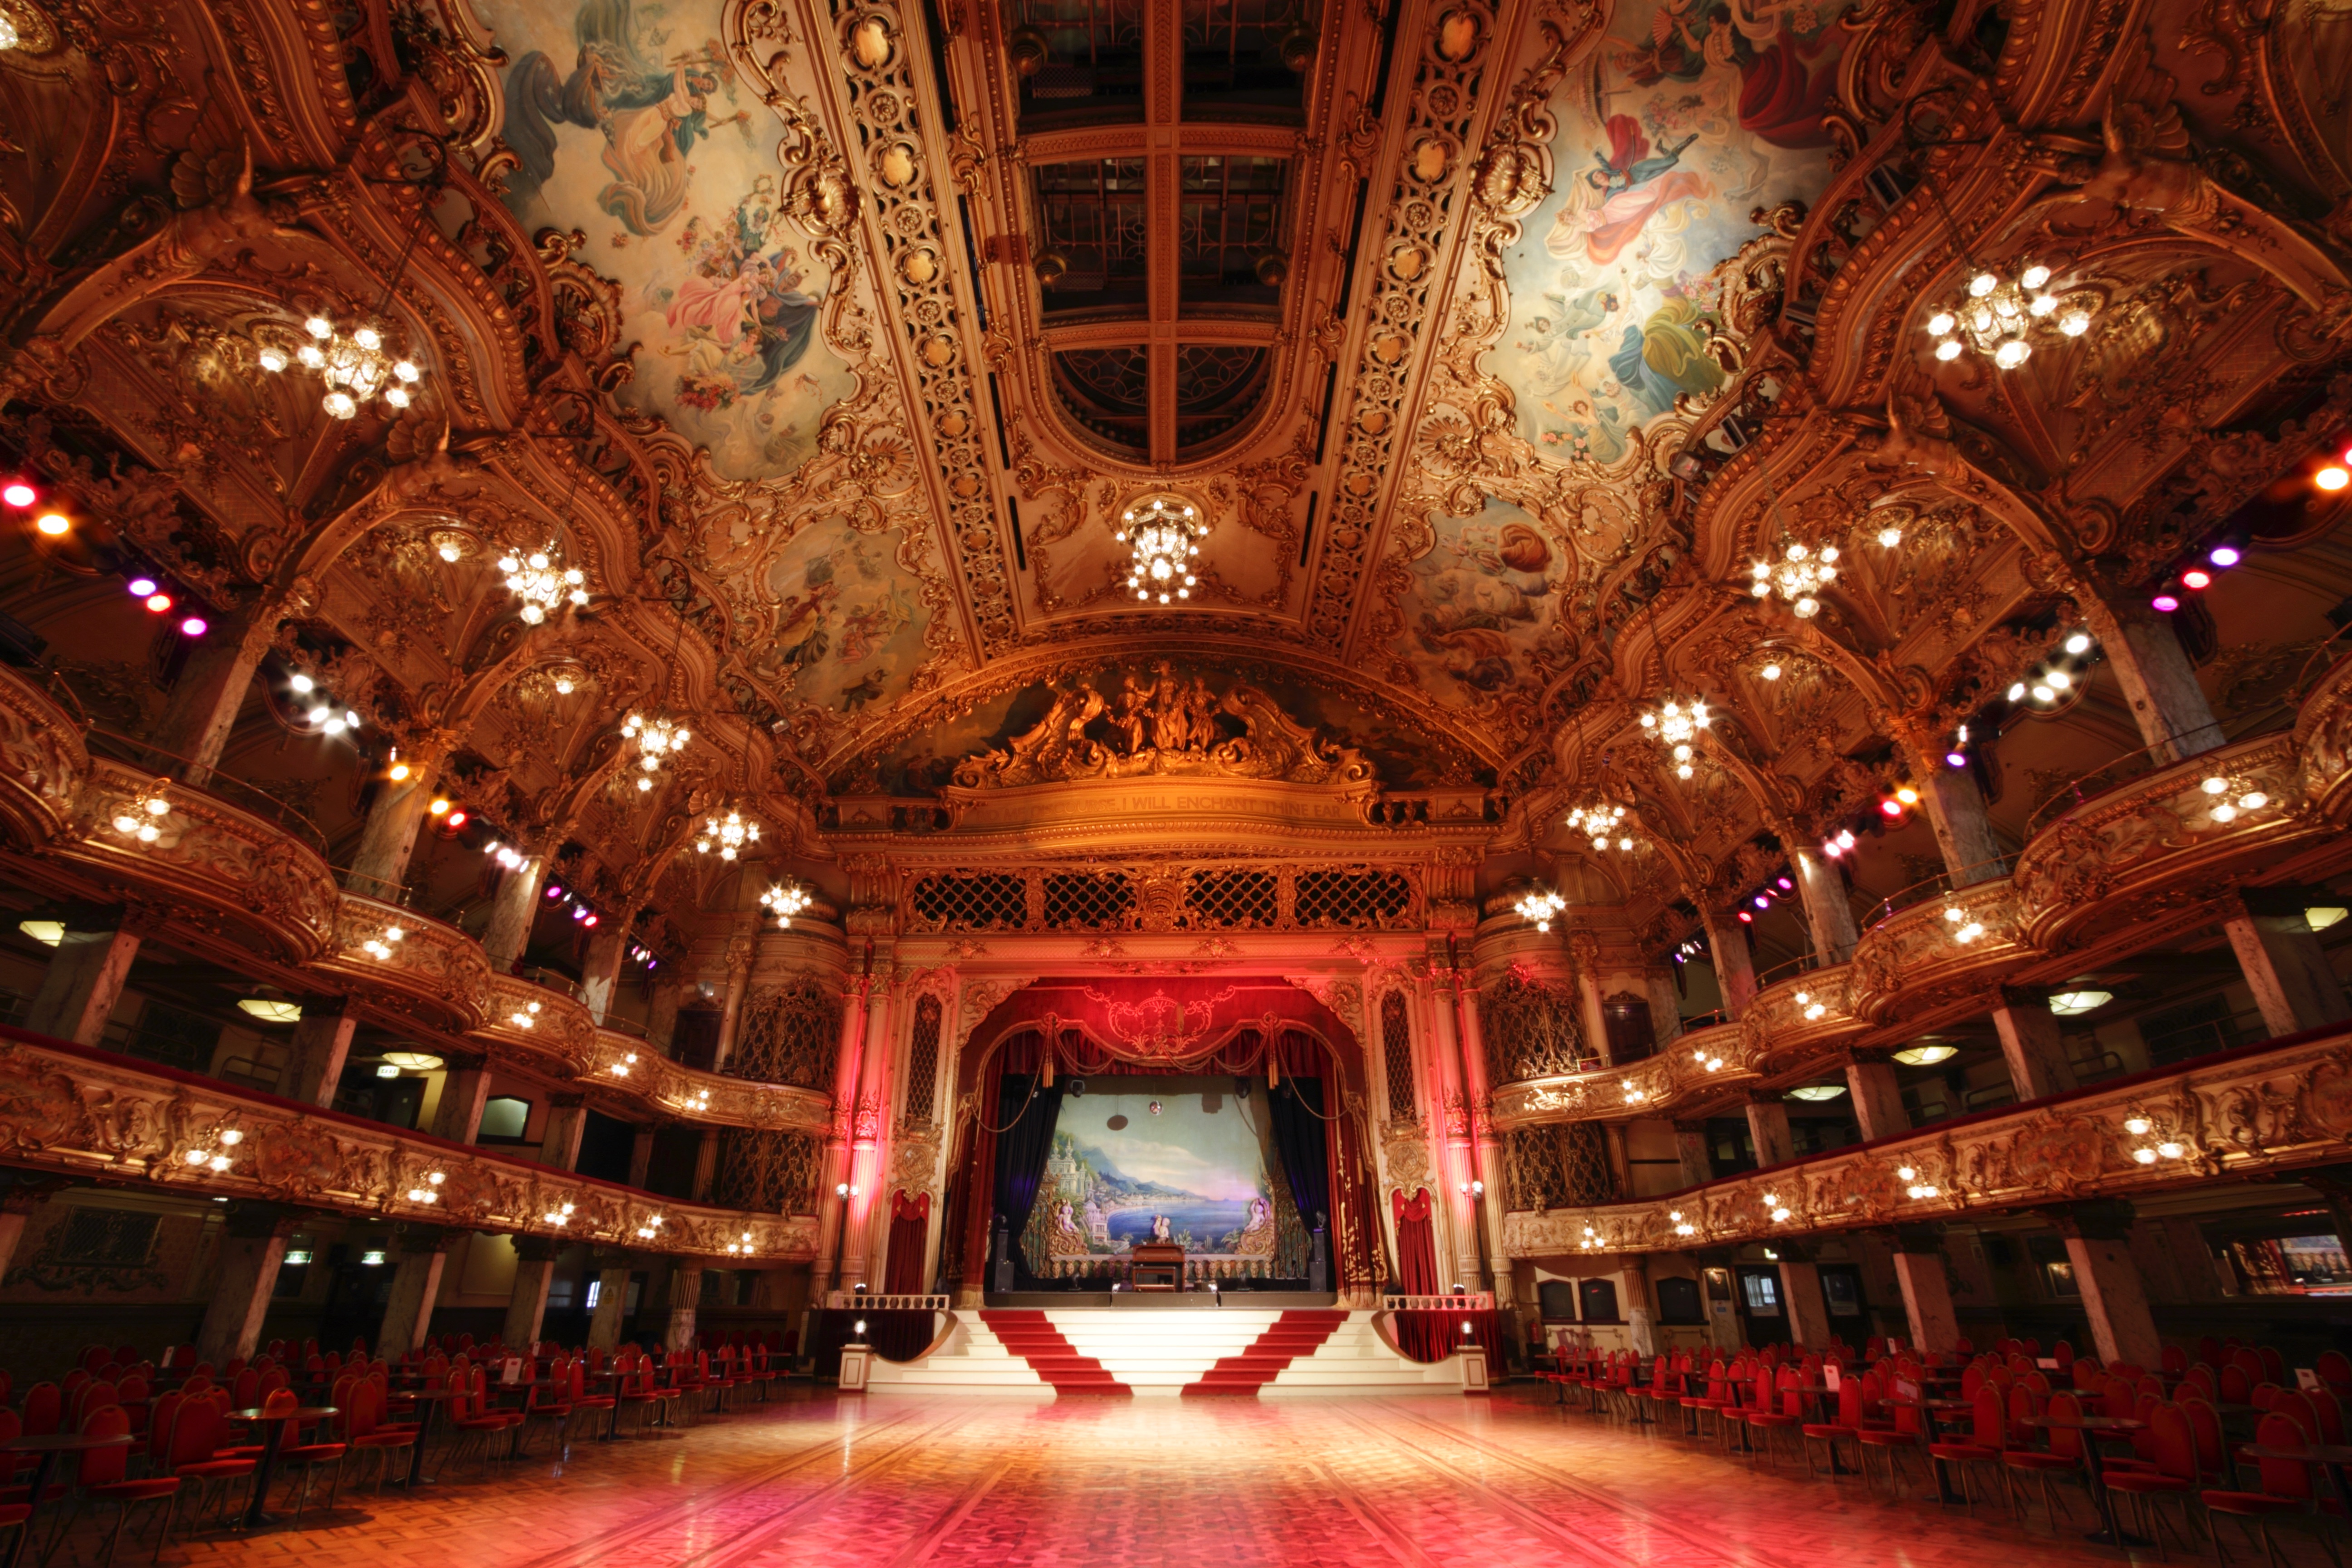
auditorium, building, opera house, theatre, stage, ballroom